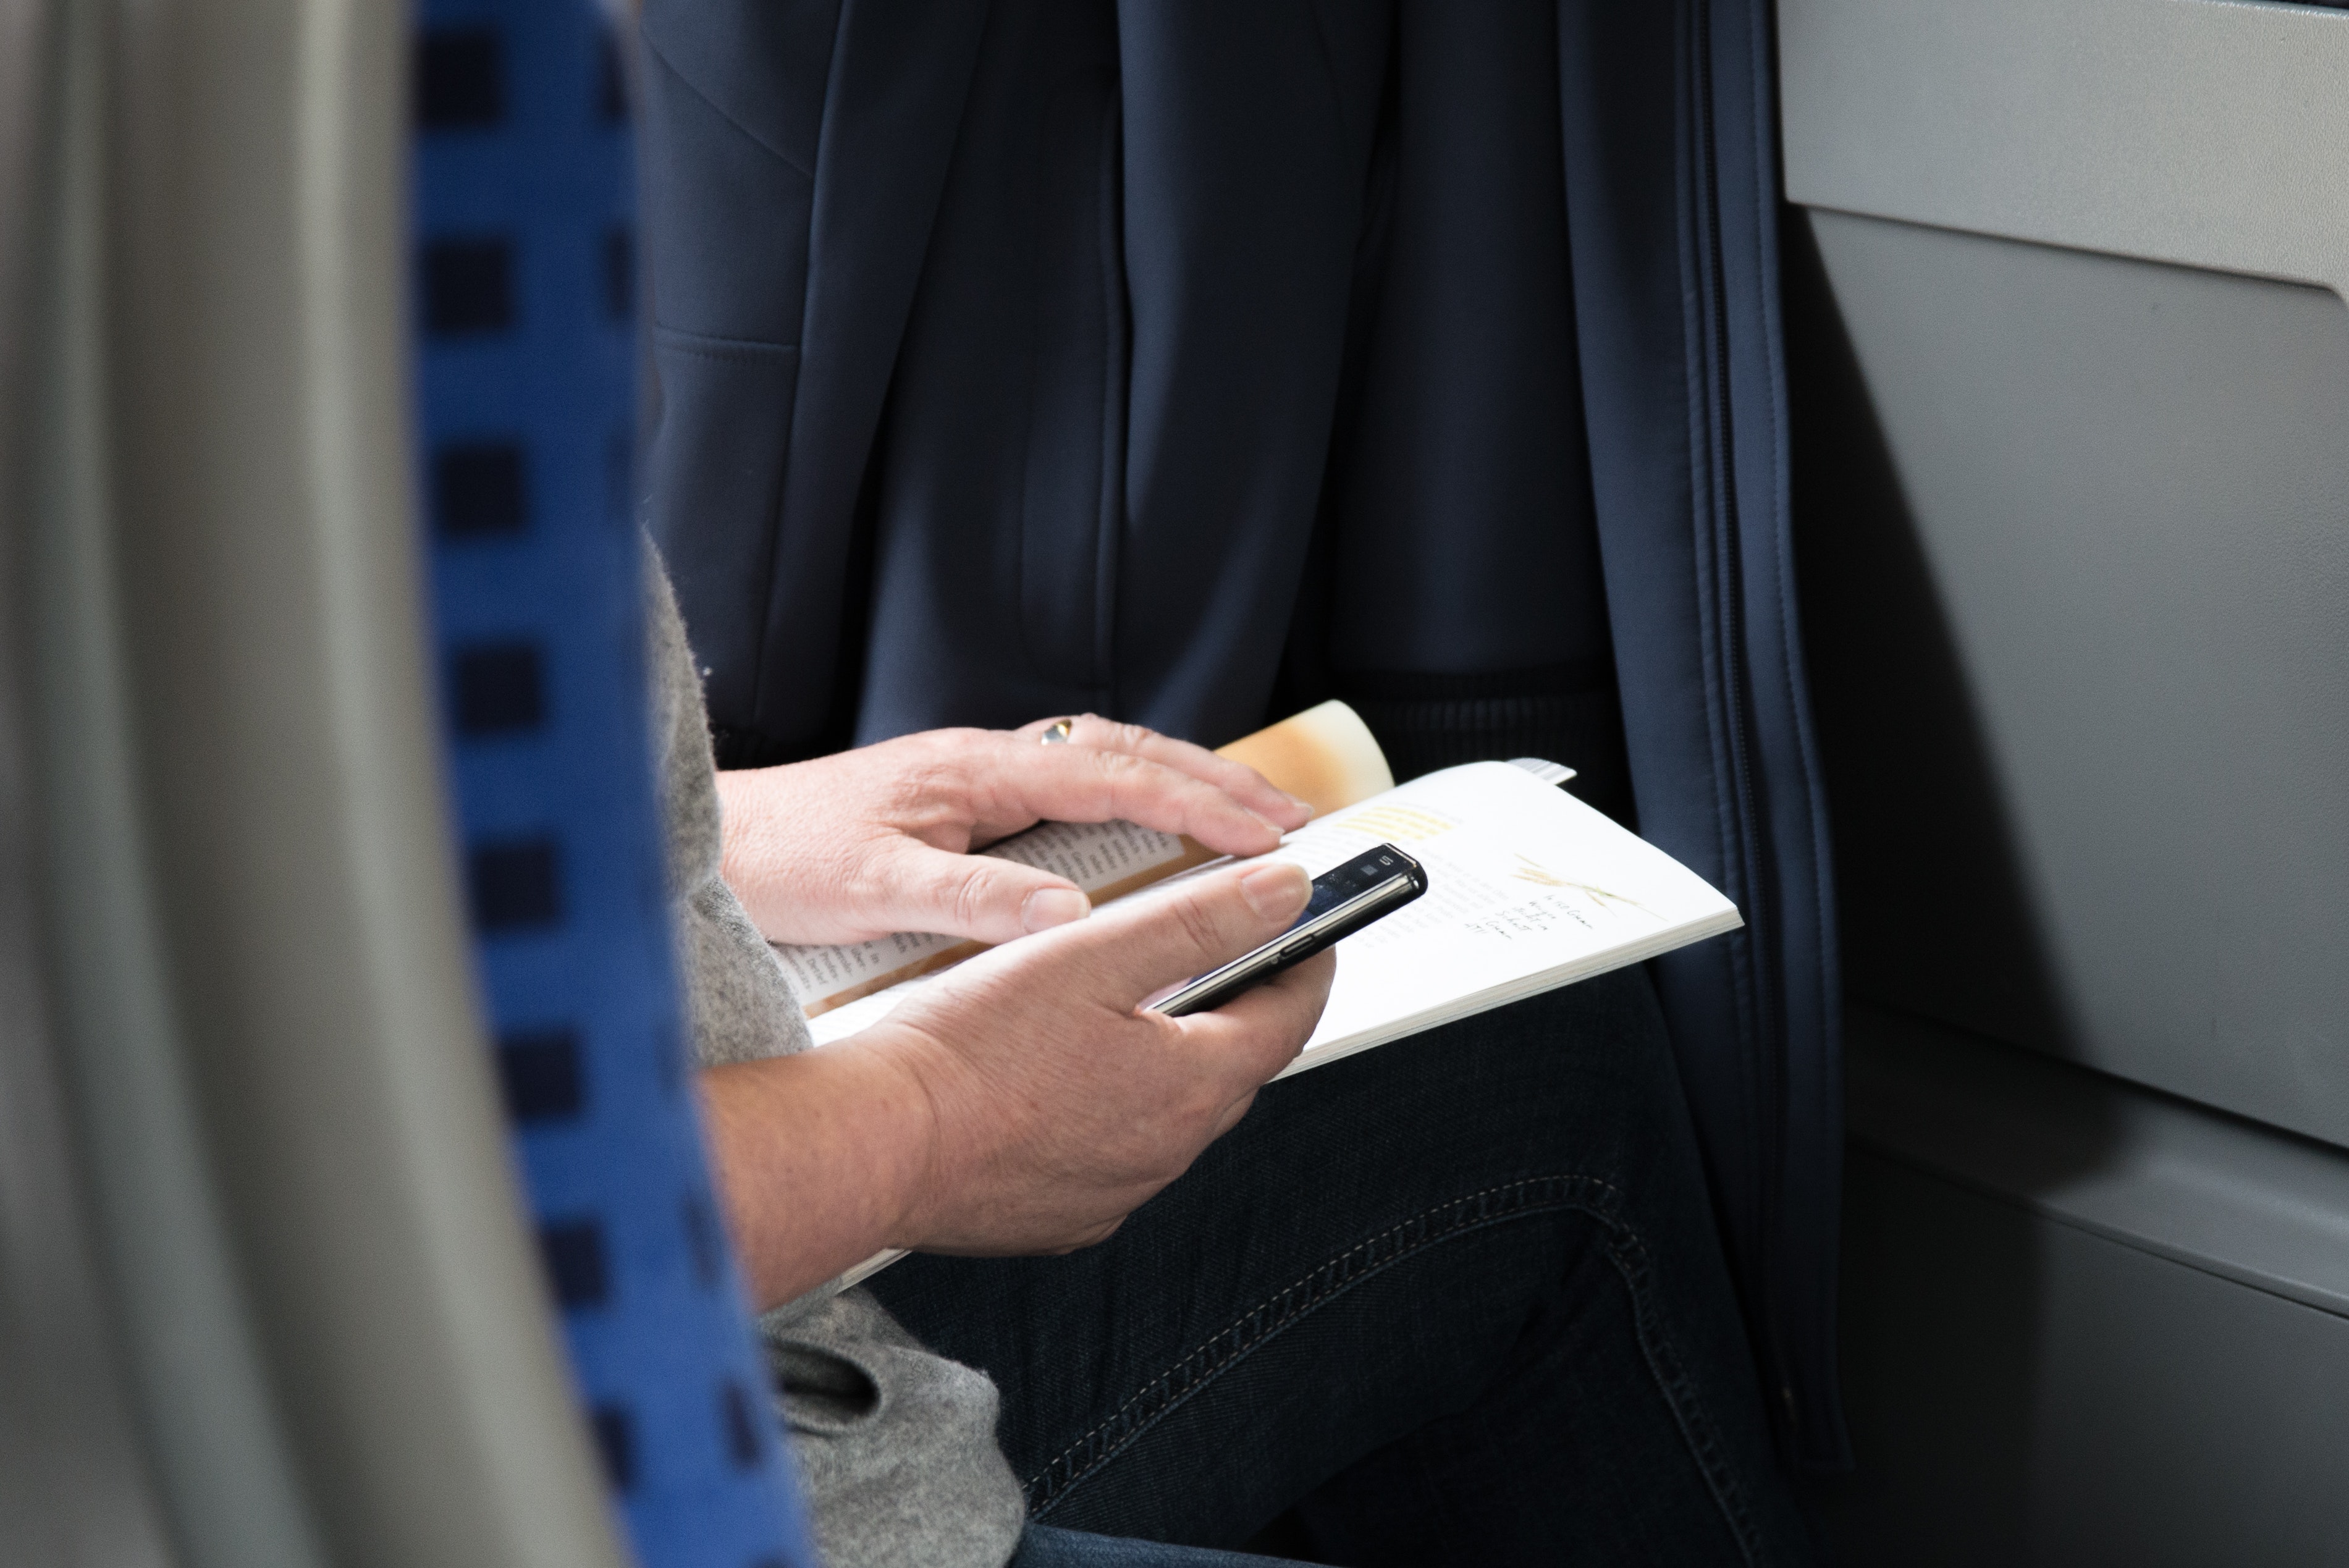
hand, vehicle door, finger, technology, door